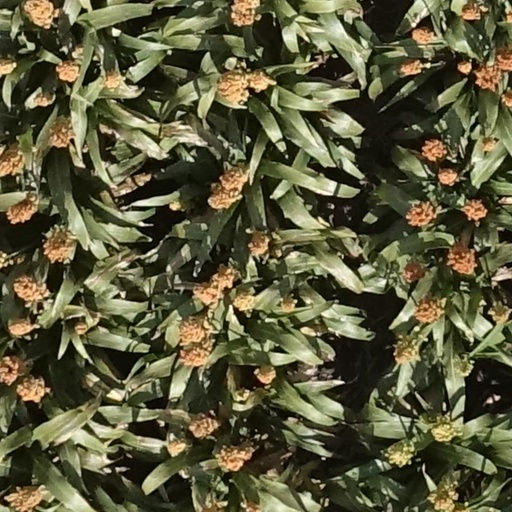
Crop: sorghum